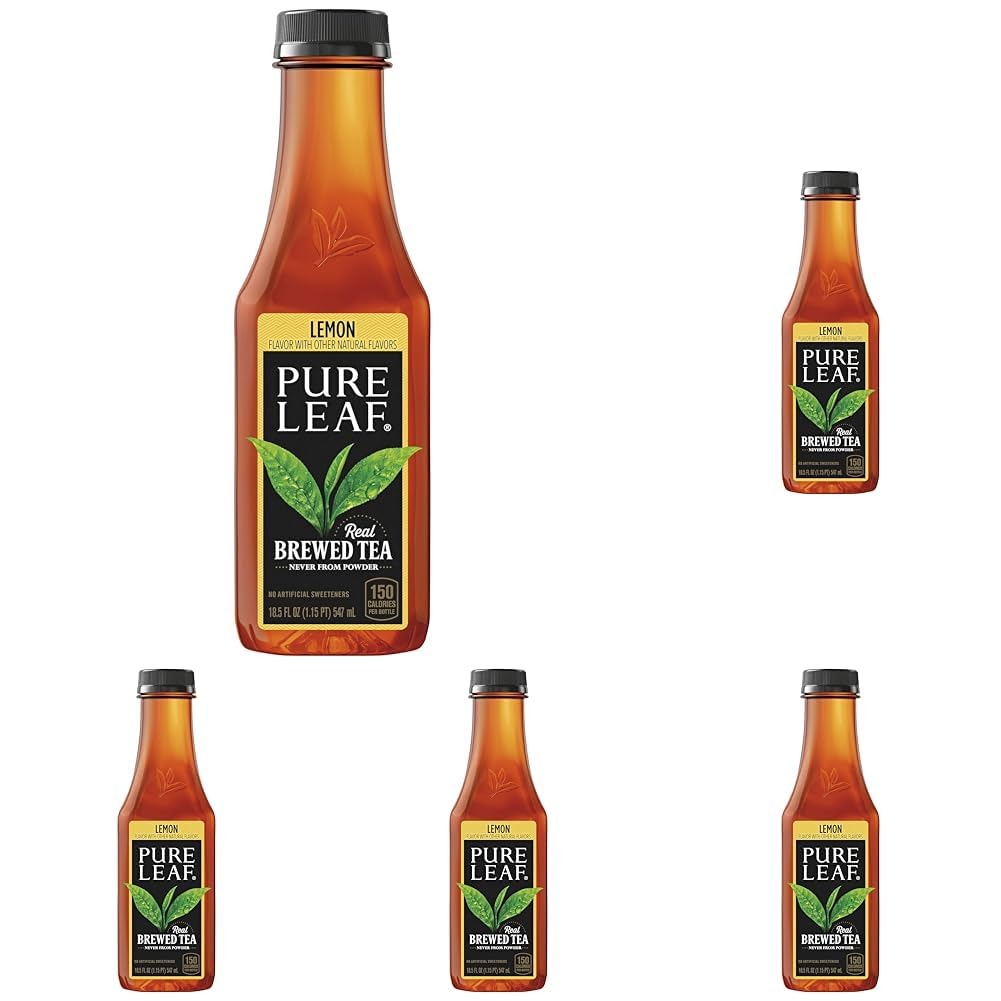
Item Name: Pure Leaf Iced Tea, Sweetened Lemon Flavor Black Tea, 18.5 oz (Pack of 5)
Bullet Point 1: The information below is per-pack only
Bullet Point 2: 18.5 oz Bottle
Bullet Point 3: The natural flavor of lemon mingles perfectly with the traditional taste of fresh brewed black tea leaves sweetened with all-natural sugar
Bullet Point 4: Brewed from real tea leaves
Bullet Point 5: Sweet black tea with lemon
Bullet Point 6: Only 70 caloires per 8-oz serving
Value: 92.5
Unit: Fl Oz

Price: 8.34